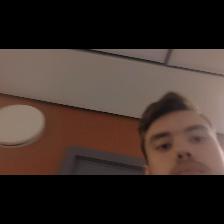
Label: Human